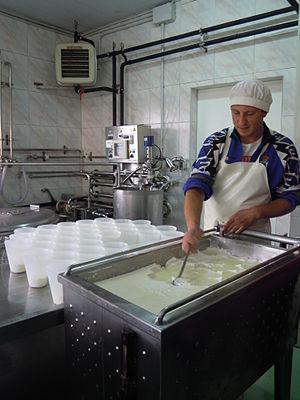
Dans le secteur de l'artisanat ou de l'industrie agroalimentaire, une laiterie désigne un lieu de rassemblement de la collecte des laits crus achetés aux agriculteurs, de vérification et de transformation de ces laits et de redistribution des divers laits obtenus à destination des consommateurs finaux ou à d'autres entreprises, consommateurs intermédiaires de produits laitiers.